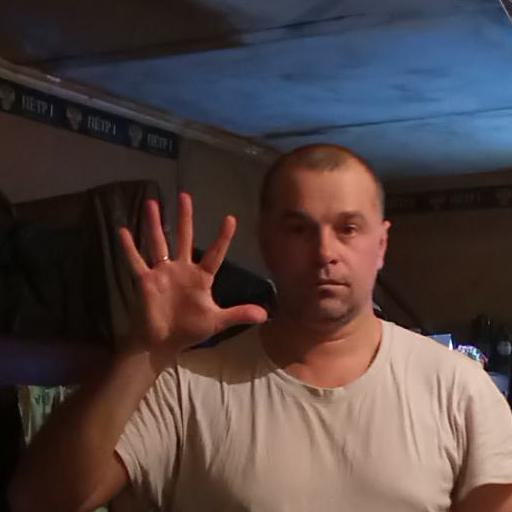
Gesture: palm